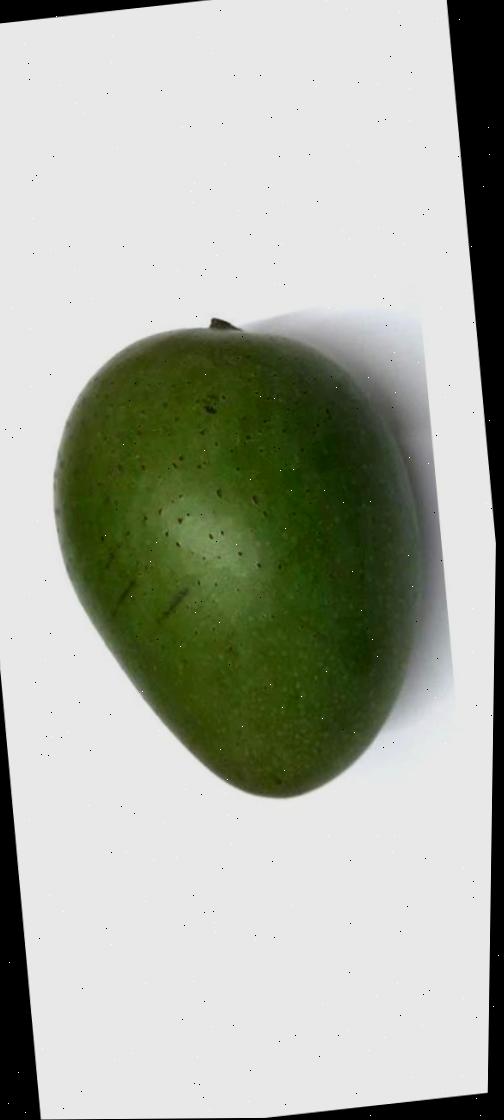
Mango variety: Ashshina Zhinuk